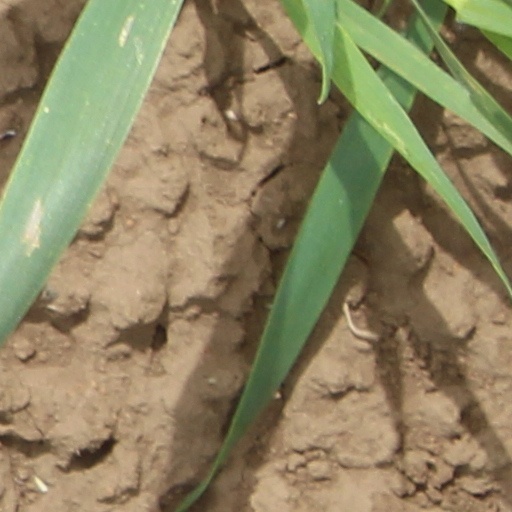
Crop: wheat